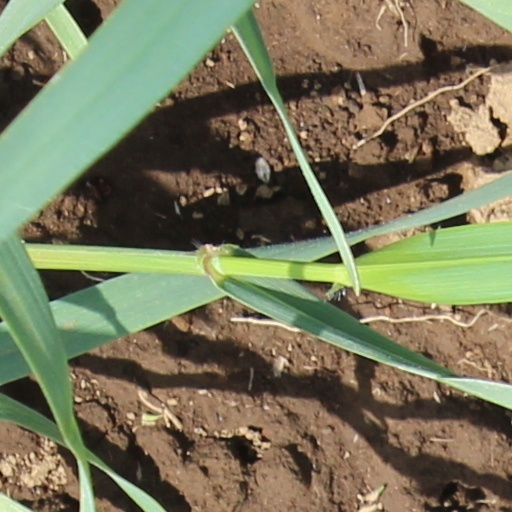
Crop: wheat